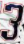
Number: 3